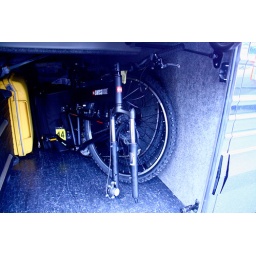
Montague Swissbike LX folded bike underneath tour bus